2013 Lushan earthquake

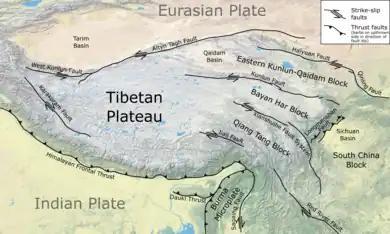
A map of the India-Asia deformation zone with active faults in the region.

The Lushan earthquake or Ya'an earthquake ("Yak-ngai Sayom") occurred at 08:02 Beijing Time (00:02 UTC) on April 20, 2013. The epicenter was located in Lushan County, Ya'an, Sichuan, about from Chengdu along the Longmenshan Fault in the same province heavily impacted by the 2008 Sichuan earthquake. The magnitude of the earthquake was placed at M 7.0 by China Earthquake Data Center, M 7.0 by Russian Academy of Sciences, M 7.0 by Geoscience Australia, M 6.6 by the United States Geological Survey (USGS), M 6.6 by the European Alert System (EMSC) and M 6.9 by the Japan Meteorological Agency (JMA). 1,815 aftershocks have been recorded as of 00:00 (UTC+8h) April 22.